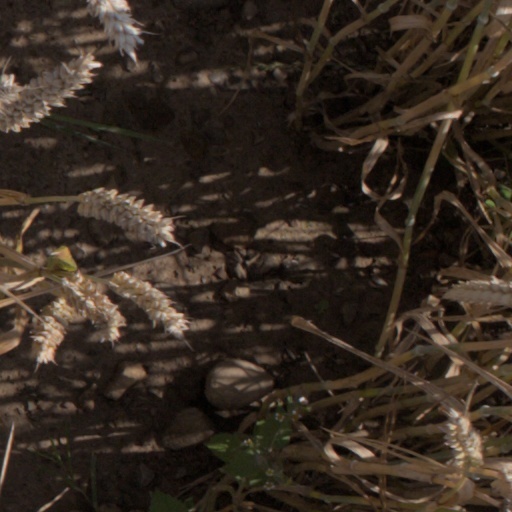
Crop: wheat